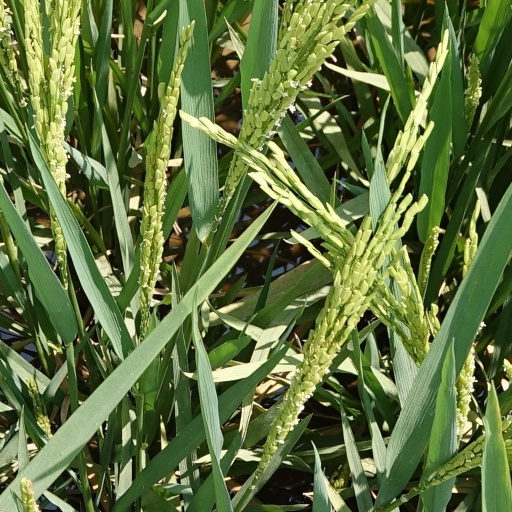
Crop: rice